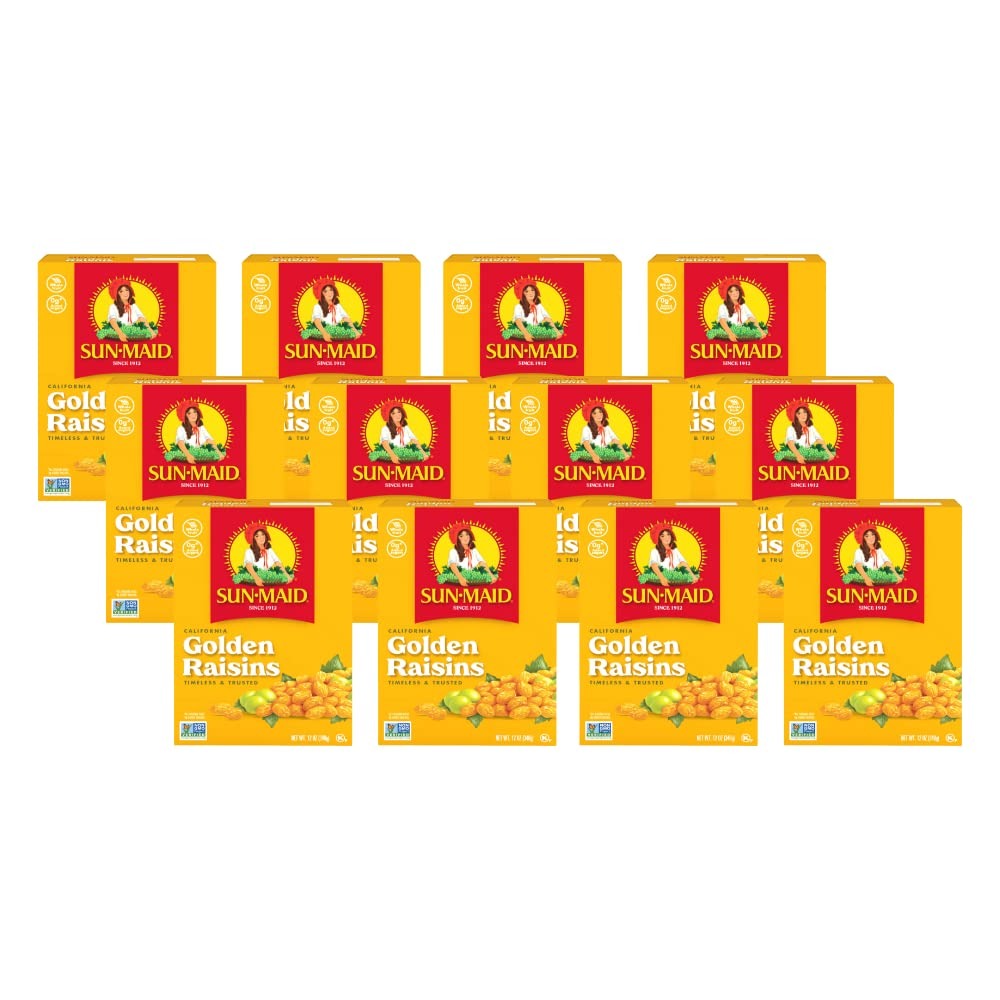
Item Name: Sun-Maid California Golden Raisins - (12 Pack) 12 oz Sharing-Size Box - Dried Fruit Snack for Lunches, Snacks, and Natural Sweeteners
Bullet Point 1: CALIFORNIA GOLDEN RAISINS: Dried fruit snack for kids and adults alike in a sharing sized box
Bullet Point 2: DRIED FRUIT SNACK: Great lunchbox snack, classroom snack, or after-school snack
Bullet Point 3: VERSATILE SNACK AT HOME OR ON THE GO: Add Golden California Raisins to trail mix, granola, oatmeal, yogurt, fruit salads, and more; Perfect natural sweetener for oatmeal raisin cookies, scones, and muffins
Bullet Point 4: SIMPLE, WHOLE FRUIT GOODNESS: 120 calories per serving (1/4 cup); Non-GMO Project Verified with zero grams of fat and no added sugar
Bullet Point 5: SUN-MAID DRIED FRUIT SNACKS: Also try Sun-Maid California Sun-Dried Raisins, Sun-Maid Organic Raisins, and Sun-Maid Yogurt Covered Raisins
Value: 144.0
Unit: Ounce

Price: 4.99